CMR University School of Legal Studies

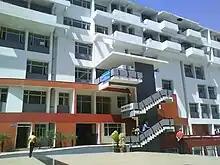
CMR Law School campus building

The CMR University School of Legal Studies, formerly CMR Law School, is a law school located in Bangalore, Karnataka, India. It is approved by the Bar Council of India, and it is a constituent college of CMR University, Bangalore.